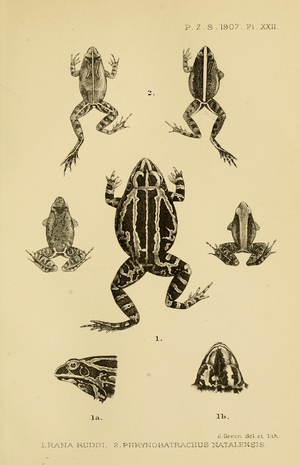
Hildebrandtia est un genre d'amphibiens de la famille des Ptychadenidae.